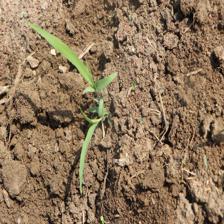
Label: Sorghum